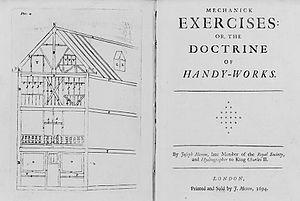
Joseph Moxon né le 8 août 1627, mort le 28 février 1691, est un hydrographe de Charles II, éditeur de textes mathématiques et de cartes, fabricant de globes et d'instruments mathématiques. Il édita le premier dictionnaire mathématique anglais. En novembre 1678, il fut le premier commerçant élu membre de la Royal Society.